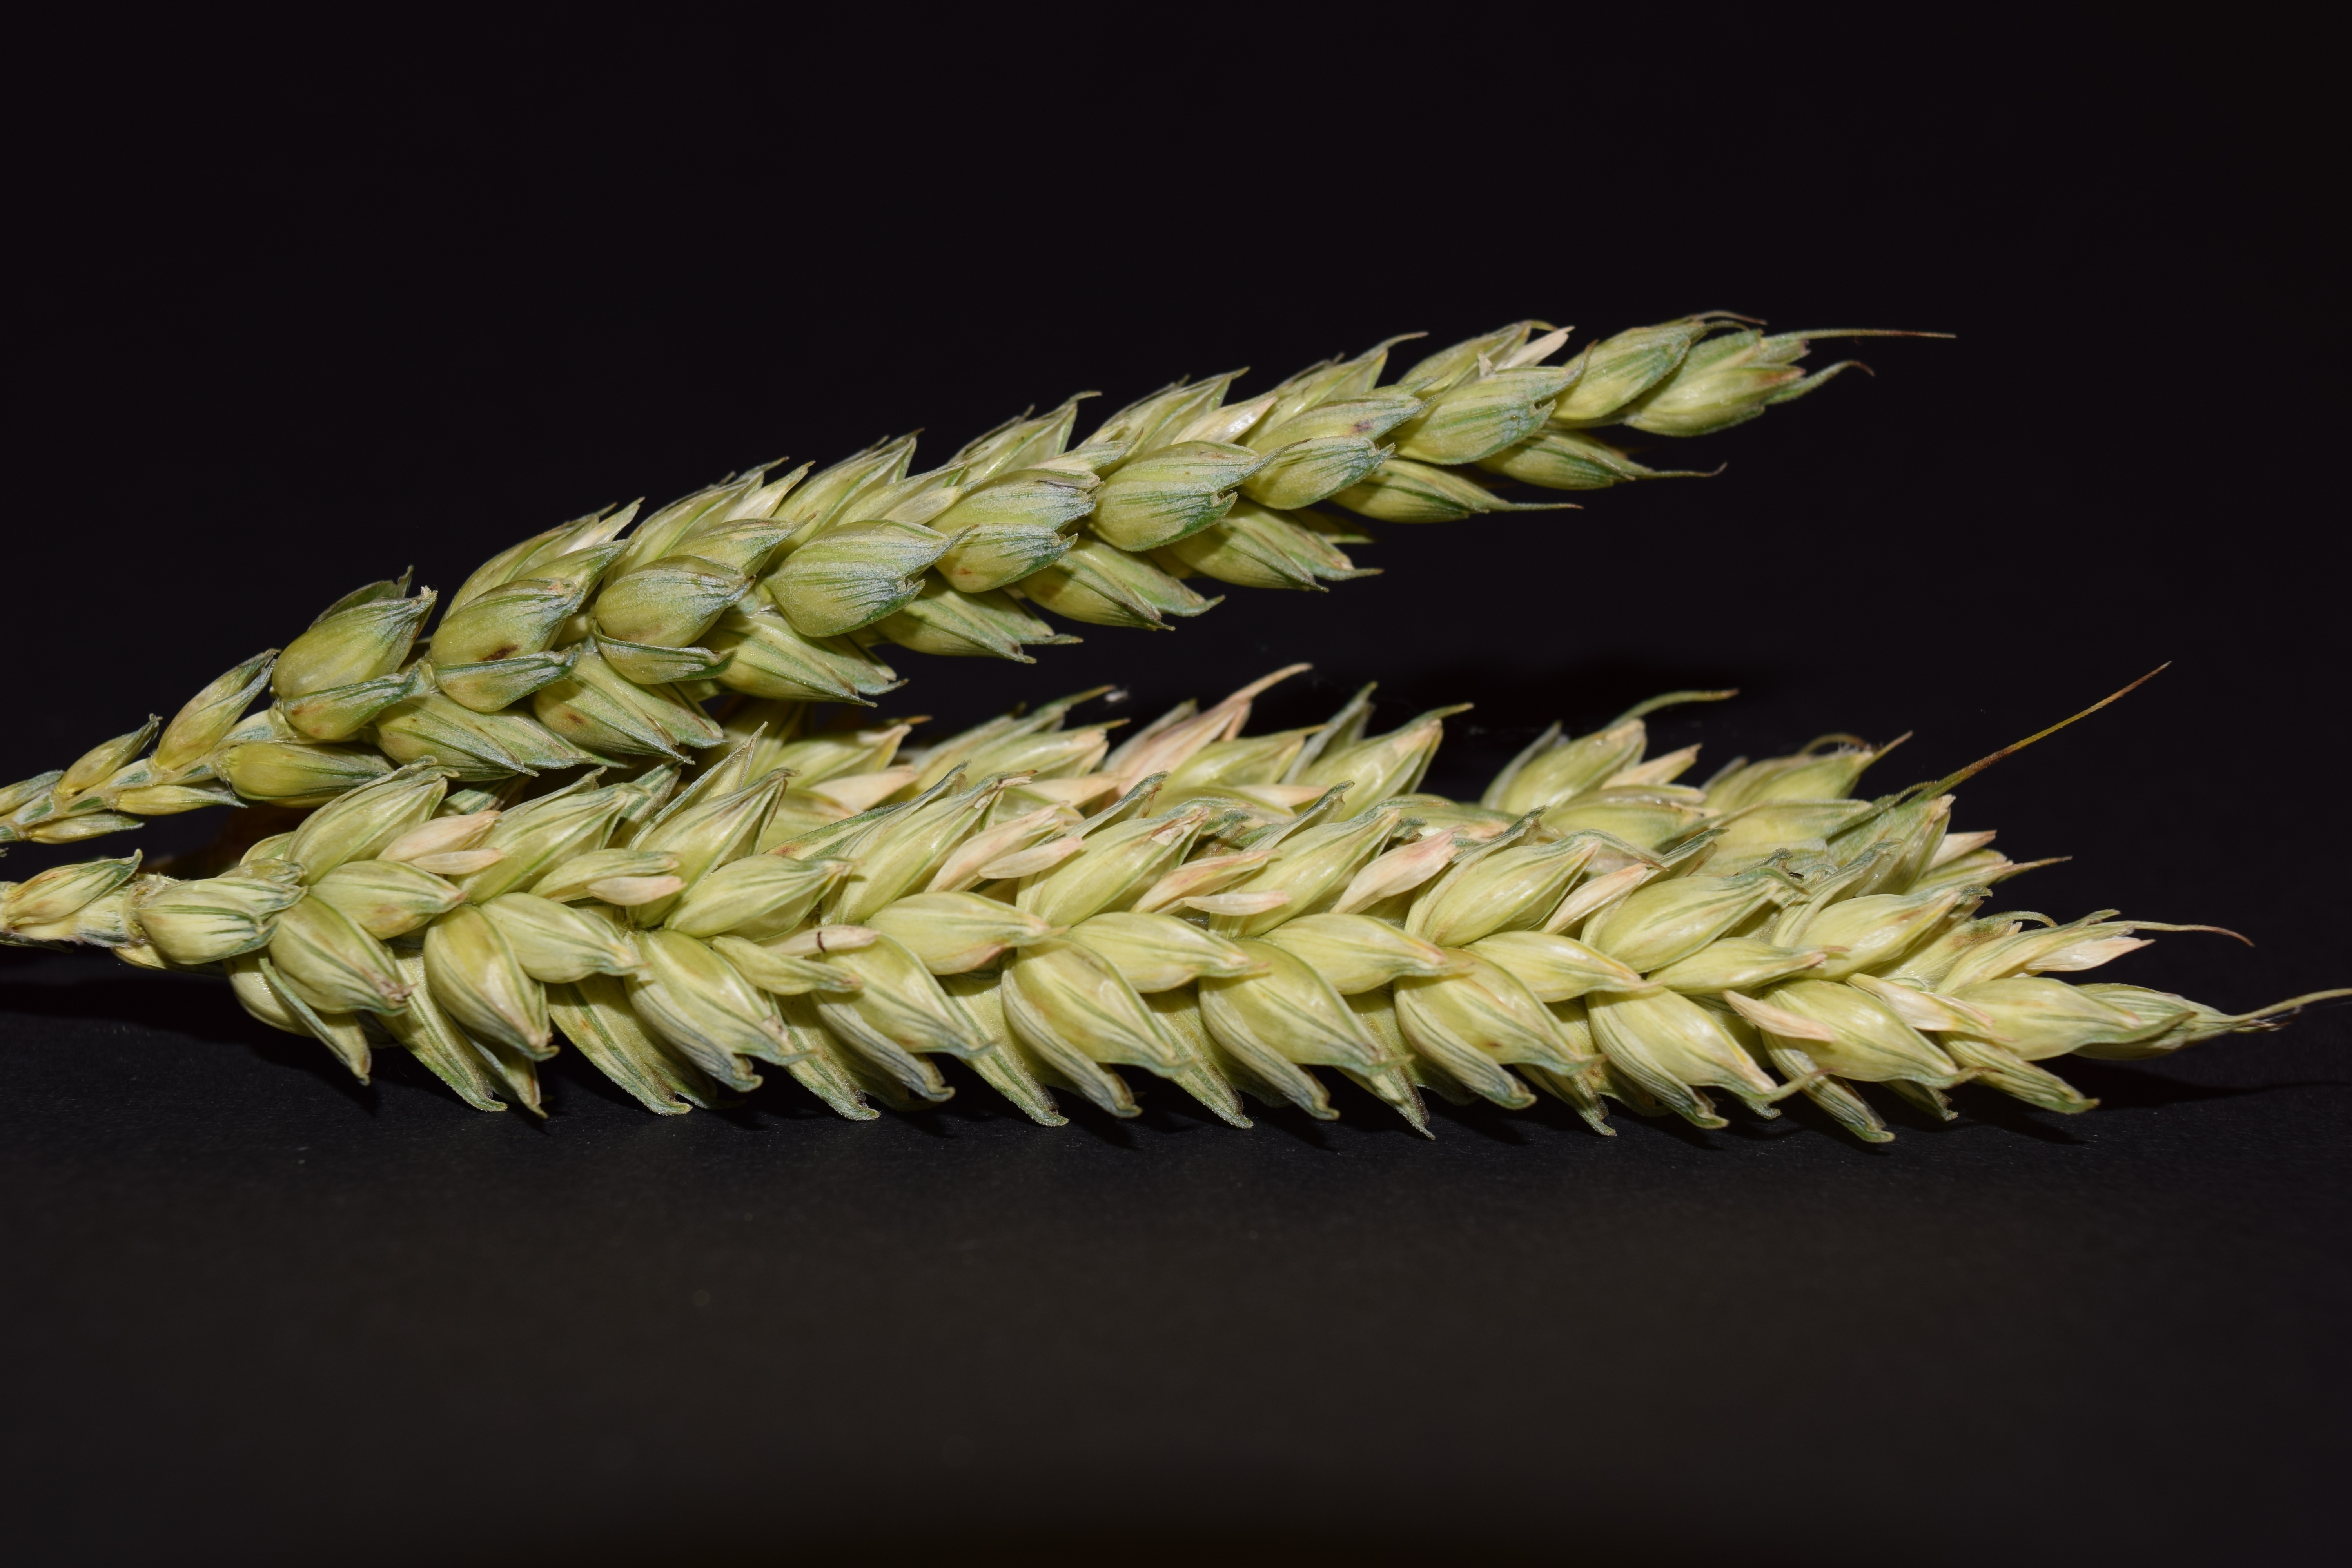
grass, branch, plant, wheat, grain, leaf, flower, food, green, produce, ear, close, cereals, flowering plant, grass family, land plant